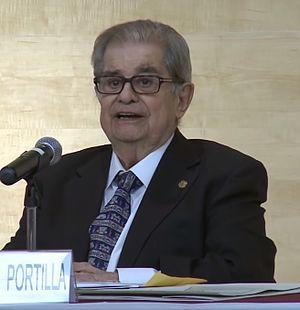
Miguel León-Portilla est un anthropologue et historien mexicain. C'est le spécialiste de la pensée et de la littérature nahuatl le plus reconnu. De 1988 à sa mort, il est professeur chercheur émérite de l'université nationale autonome du Mexique.